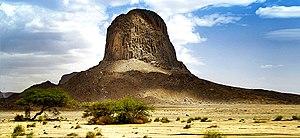
Le pic Laperrine, appelé localement Iharen, est un sommet isolé remarquable situé à 5 km au nord est de la ville de Tamanrasset, sur la rive nord de l'oued du même nom.